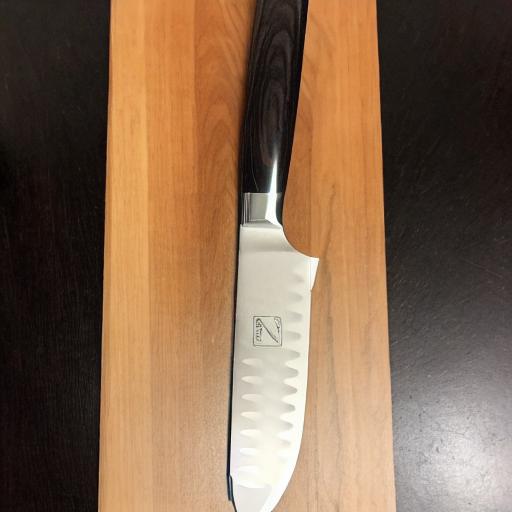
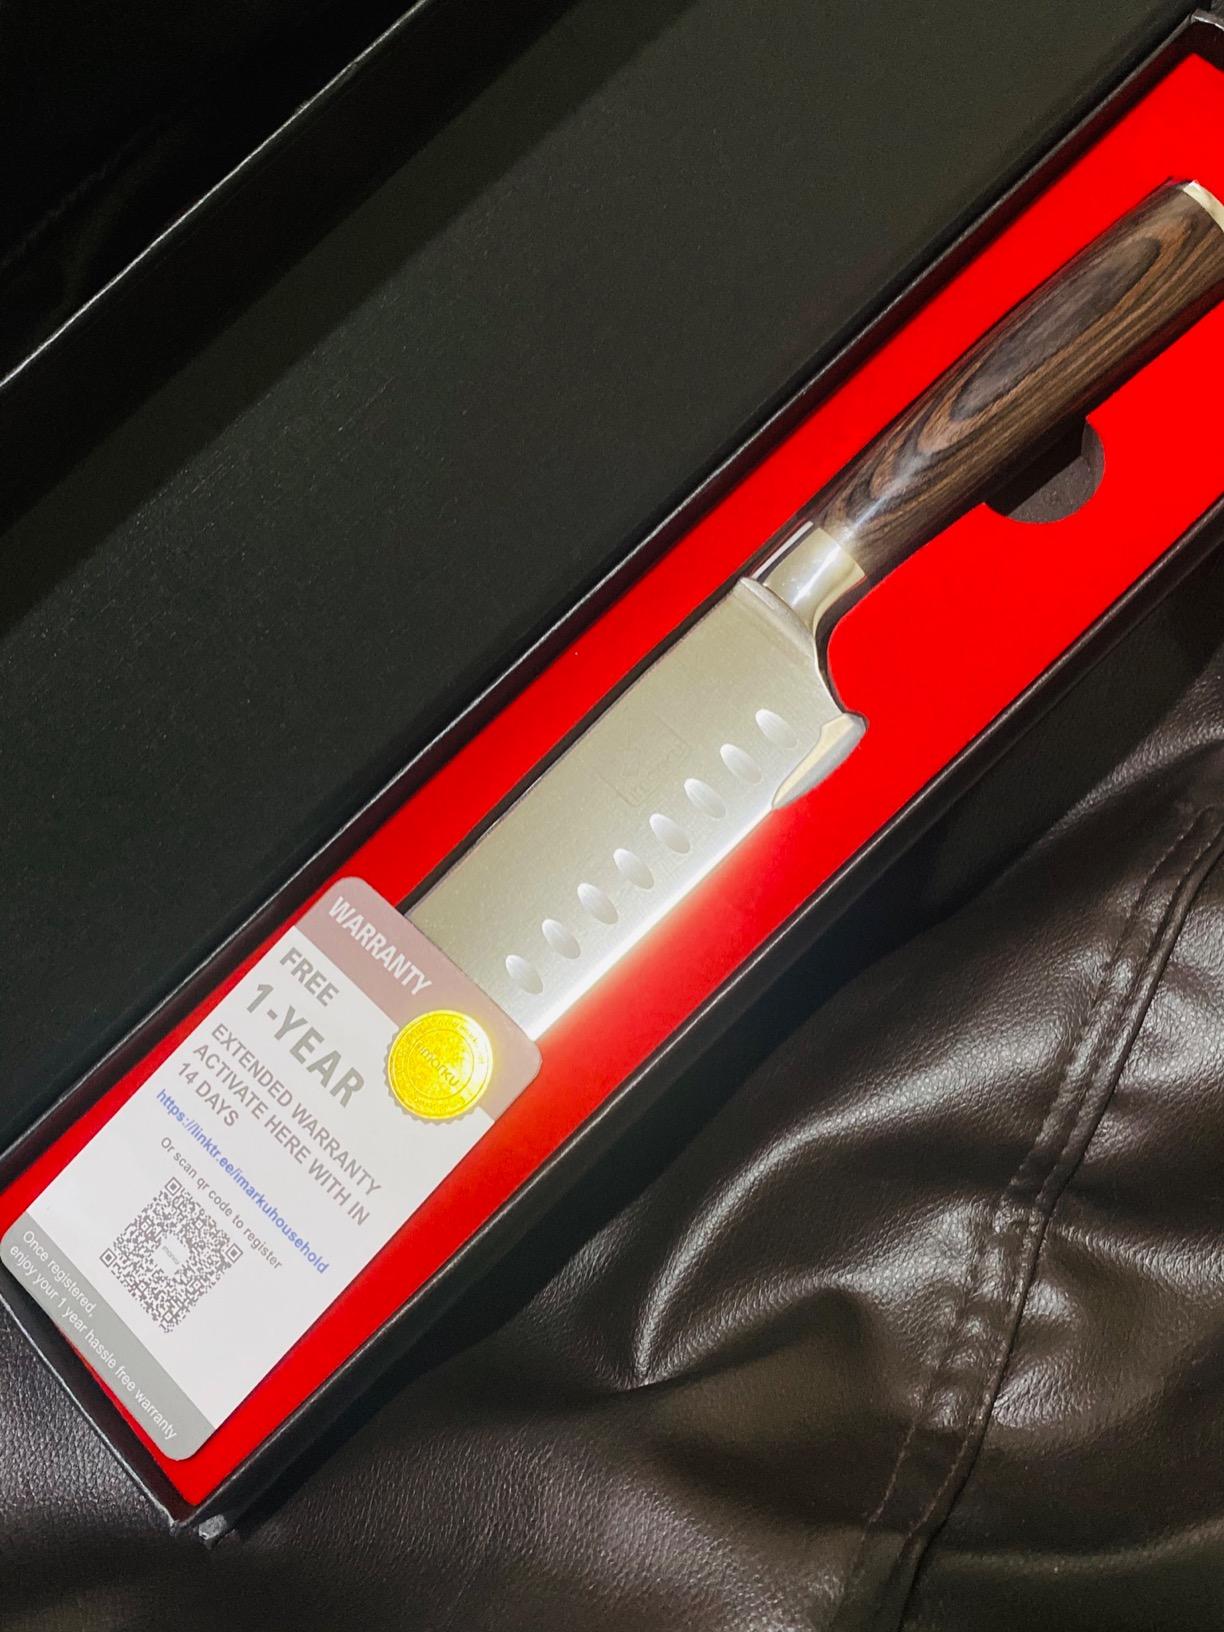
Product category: items_knife
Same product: no